Sparta, Wisconsin

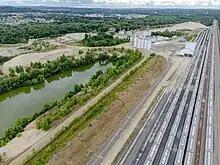
Sparta frac sand mine

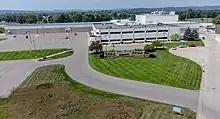
Century Foods in Sparta

Sparta is the home and international headquarters of several businesses including Century Foods International, Northern Engraving Corp., Spartek, Mathews Inc., F.A.S.T. Corp., Sparta Brush Company, McPherson Guitars, Multistack, Lake States Lumber, and Wesco Home Furnishings.